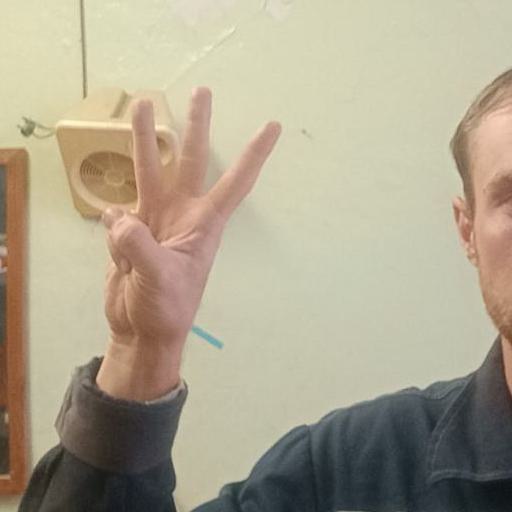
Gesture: three